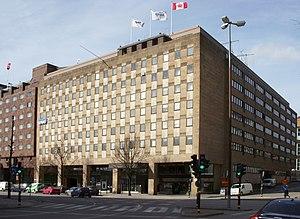
Les relations entre le Canada et la Suède font référence aux relations bilatérales qui lient le Canada, nation d'Amérique du Nord, et la Suède, pays du Nord de l'Europe.
Voici les représentations diplomatiques du Canada à l'étranger: